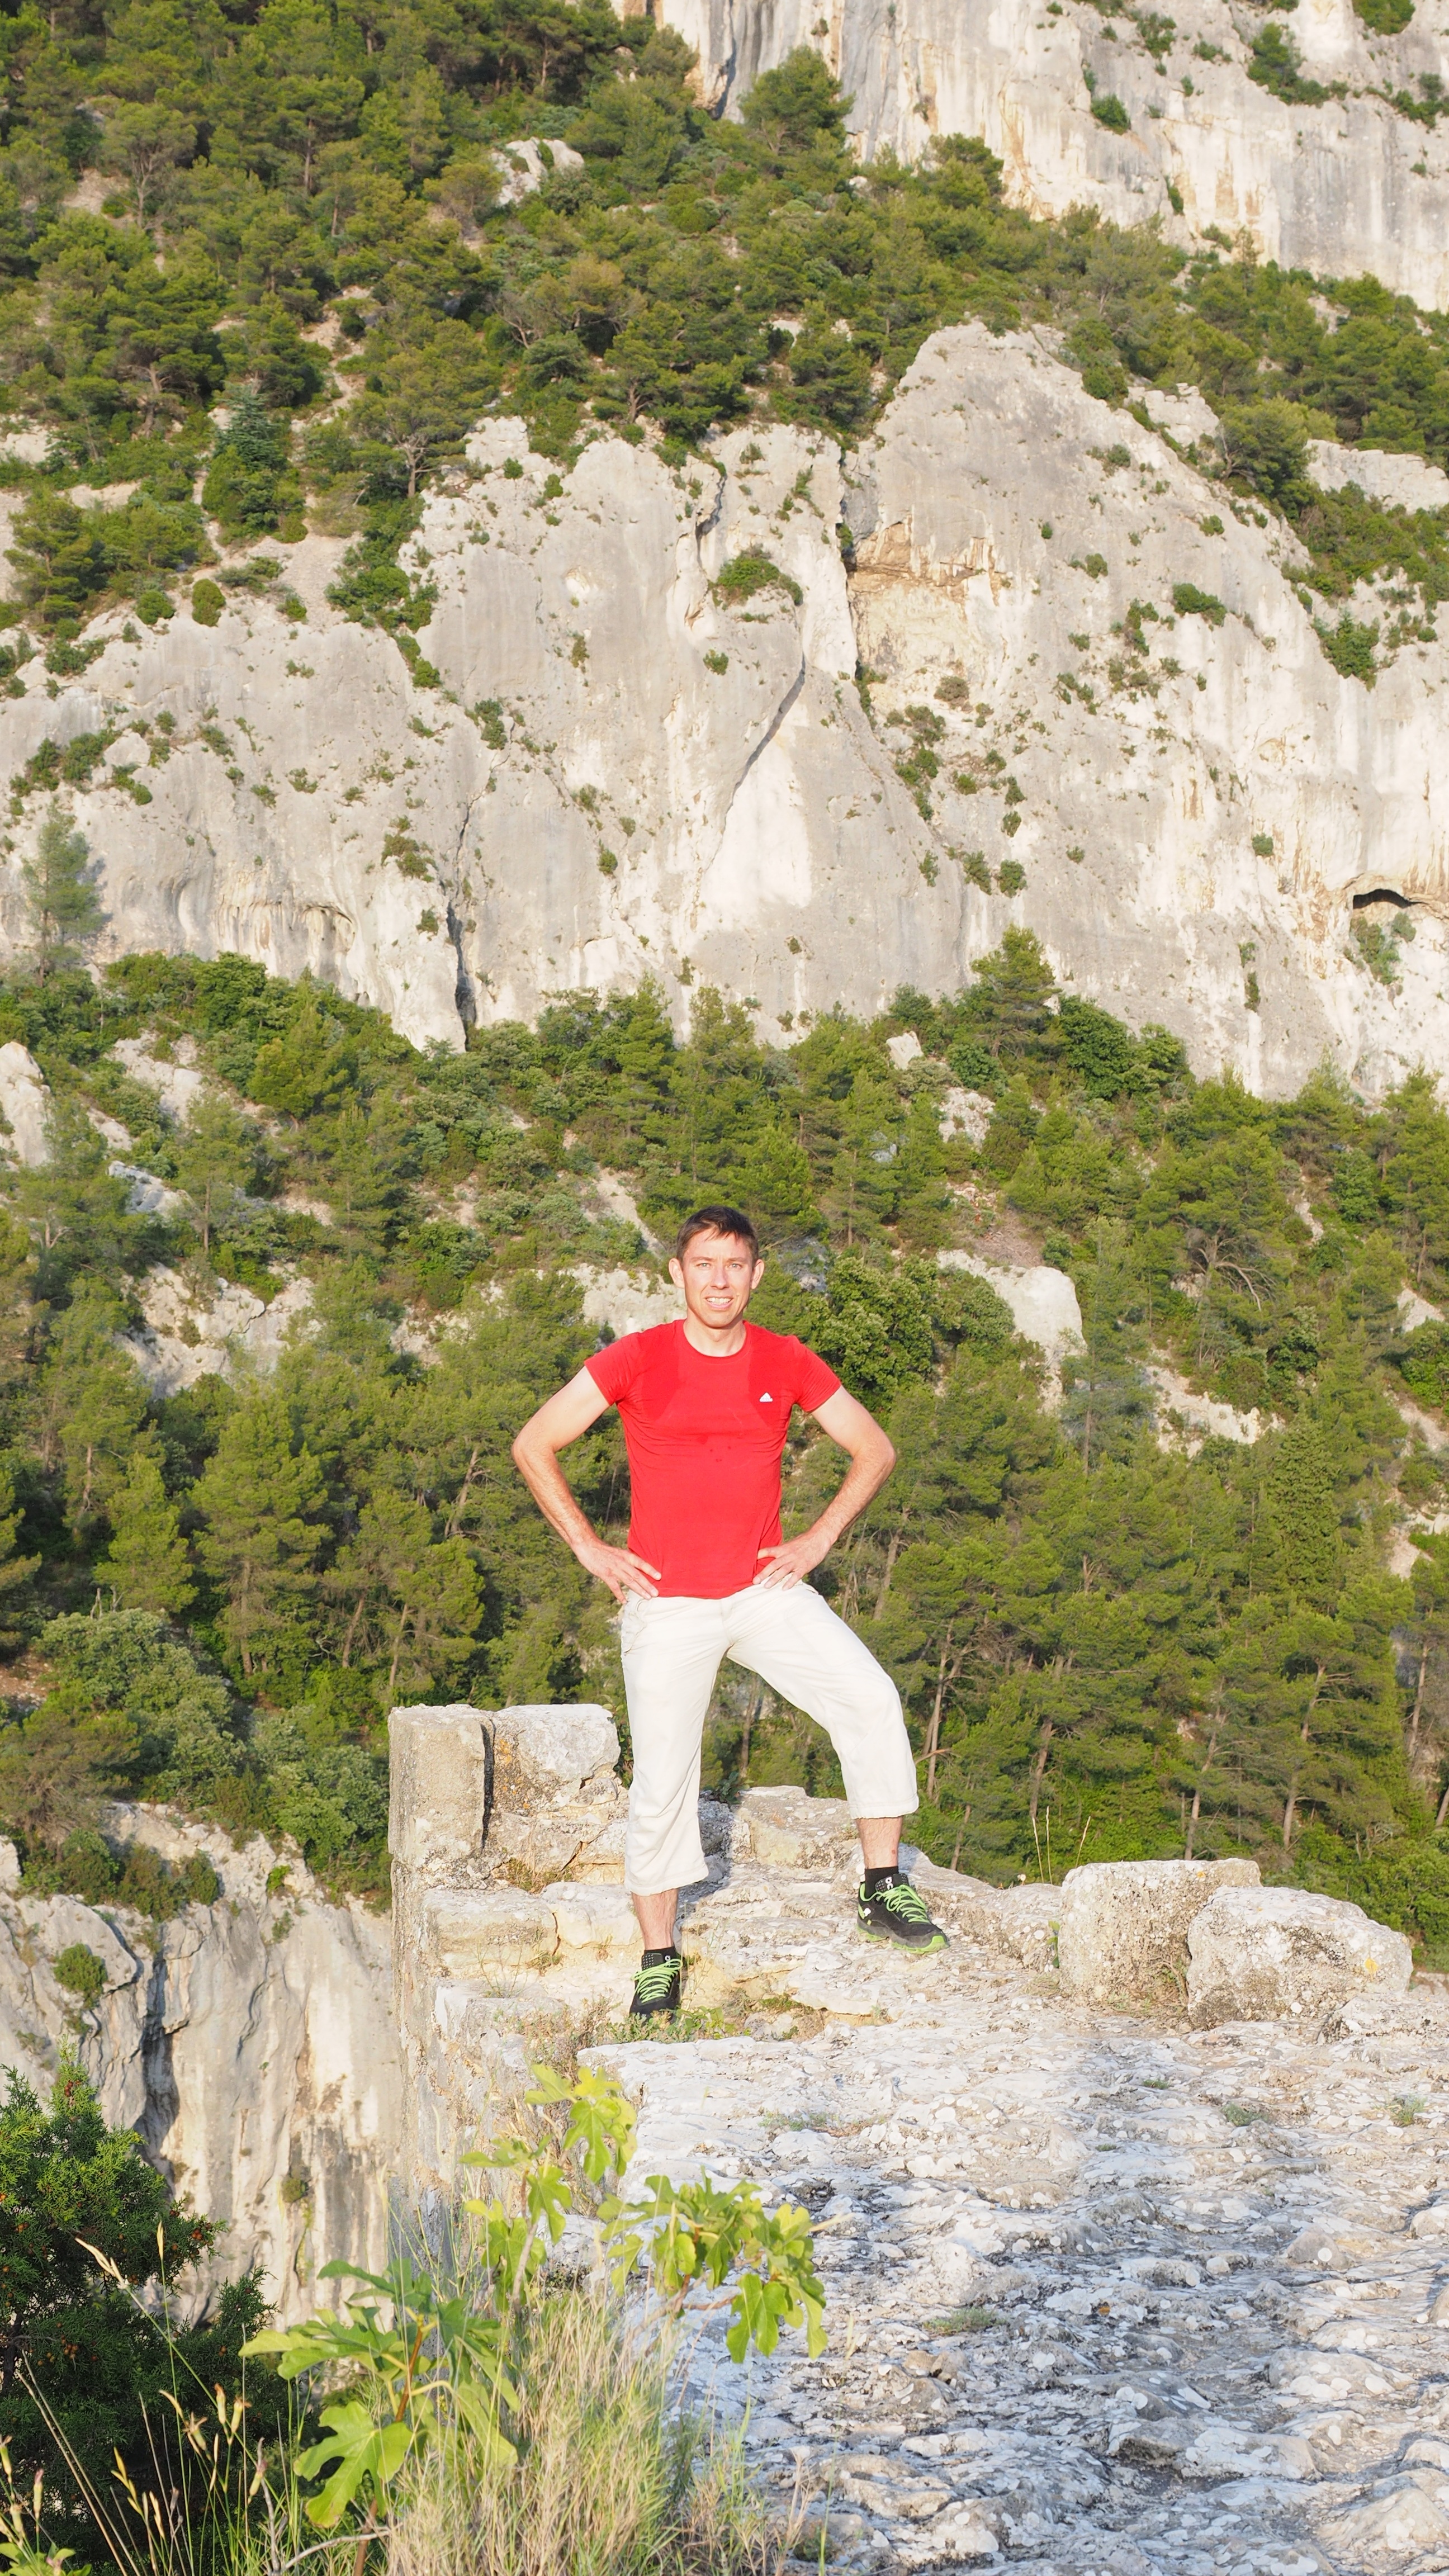
man, rock, walking, person, mountain, hiking, adventure, mountain range, vacation, cliff, france, red, hike, castle, gorge, ruin, extreme sport, terrain, ridge, shirt, geology, happy, sports, provence, wanderer, detached, abyss, t shirt, burgruine, courageous, goal achieved, fontaine de vaucluse, ruin of philippe de cabassolle, castle of philippe de cabassolle, self conscious, outdoor recreation